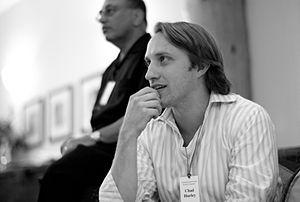
Chad Meredith Hurley, né le 24 janvier 1977, est l’un des fondateurs et ancien PDG du site web de partage de vidéo YouTube, basé à San Bruno en Californie et actuellement l'un des fournisseurs de vidéo les plus importants sur le web. En juin 2006, il a été classé 28ᵉ de la liste des 50 personnes qui comptent du magazine Business 2.0. En octobre 2006, il a vendu YouTube à Google pour 1,65 milliard de dollars.